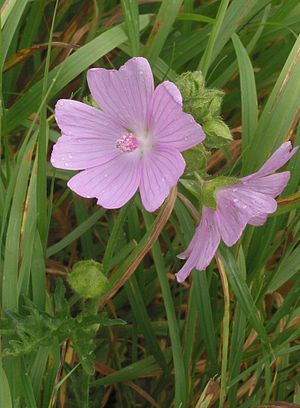
Moskuskatost
Moskuskatost, også skrevet Moskus-Katost, er en 30-80 cm høj urt, der i Danmark vokser vildt på f.eks. vejskrænter og nær bebyggelse. Med sin sene blomstring og store, lyserøde blomster er den en yndet haveplante til snit eller i blomsterengen. Blomsten dufter svagt af moskus.